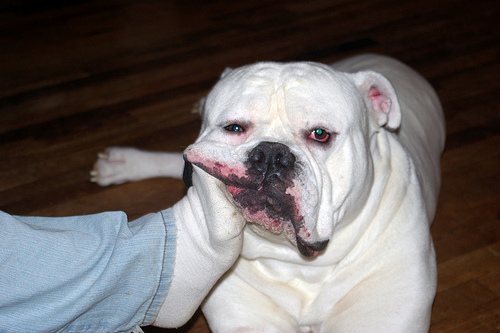
Animal: dog
Breed: american_bulldog